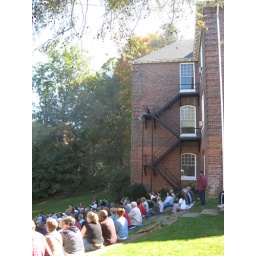
best seats in the house